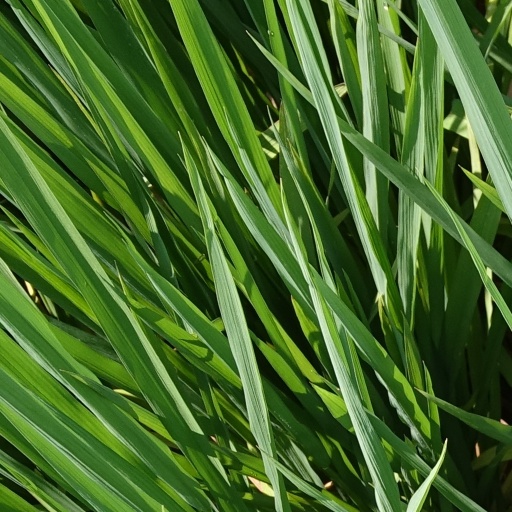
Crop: rice